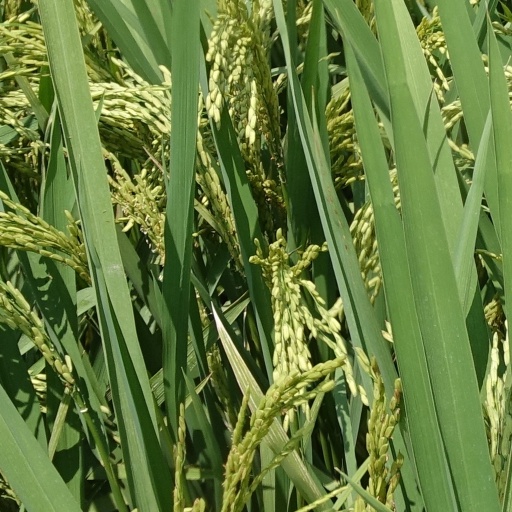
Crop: rice